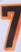
Number: 7